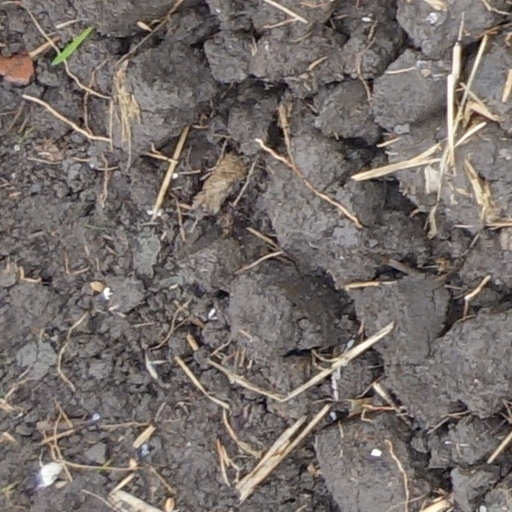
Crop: wheat